Two Brothers Brewing

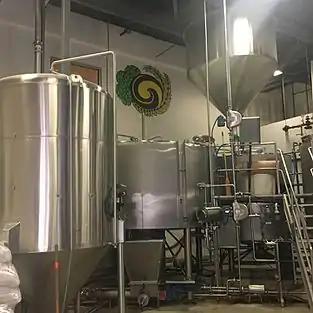
Brewing equipment at Two Brothers Brewing Warrenville location.

The Ebel brothers started in business with their home brewing supply mail order business and retail store in Naperville, Illinois.